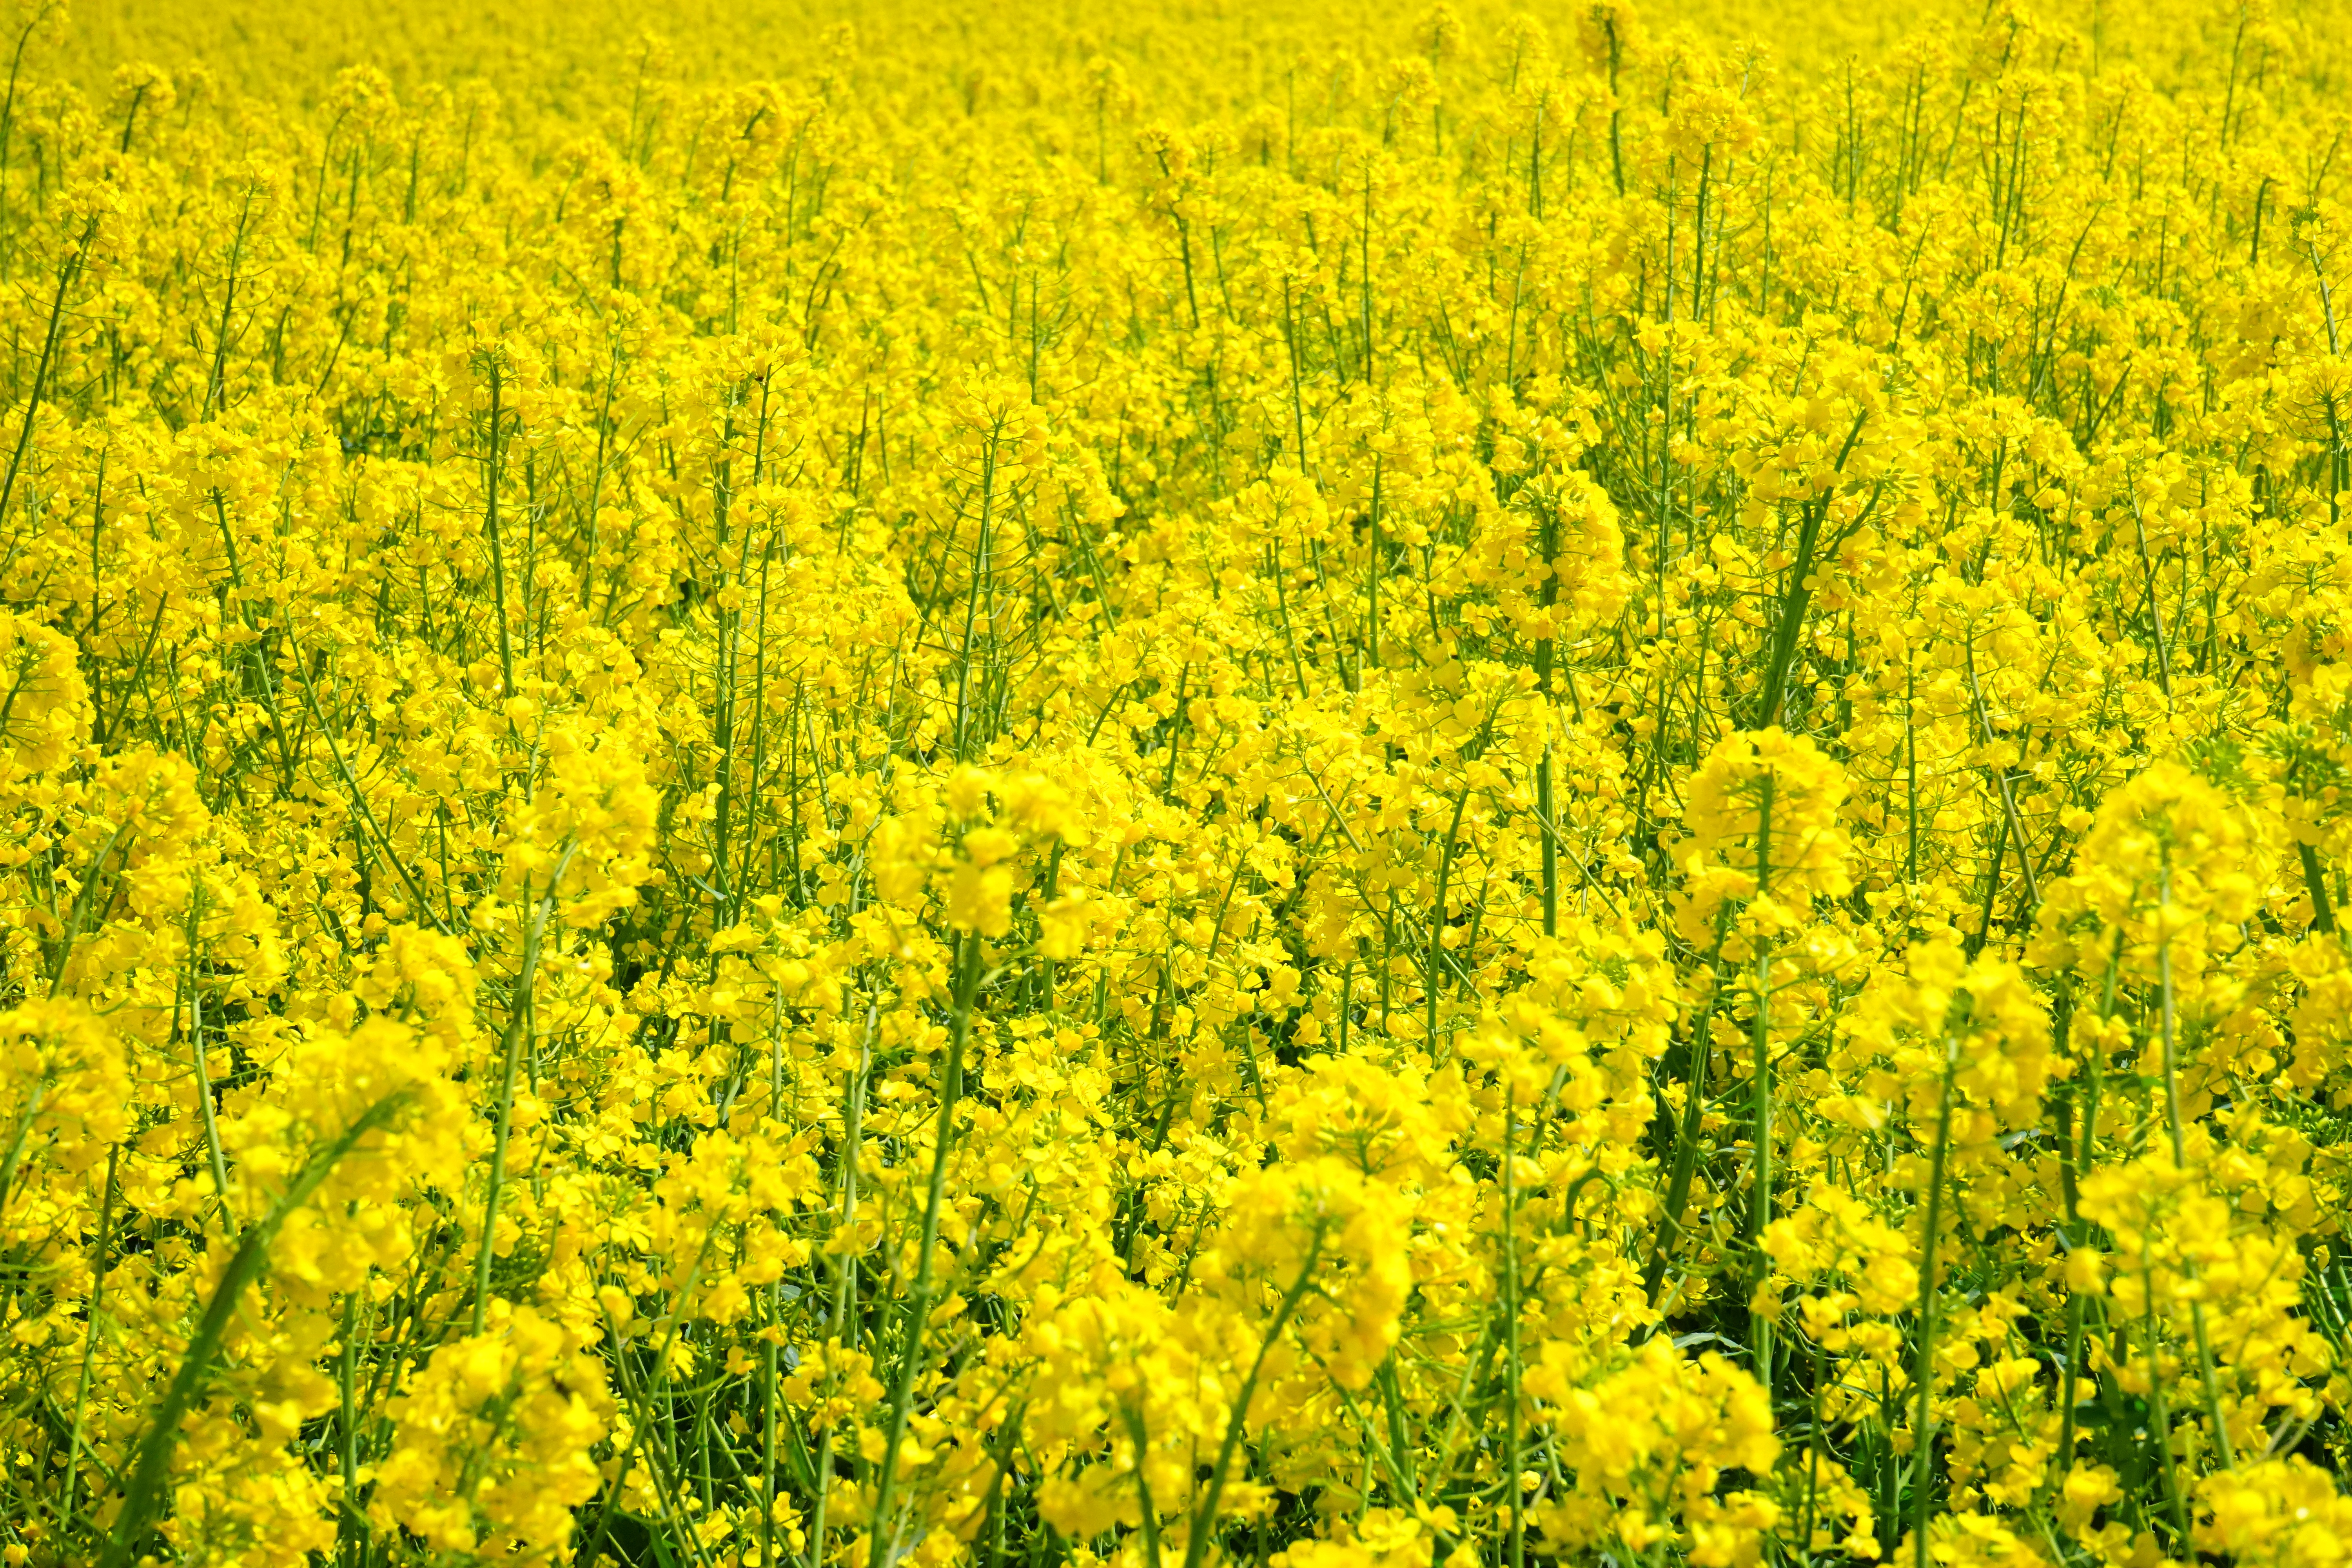
landscape, nature, plant, field, meadow, prairie, flower, summer, food, spring, produce, vegetable, crop, yellow, agriculture, rapeseed, flowers, crops, canola, mustard, brassica, brassicaceae, oilseed rape, rape blossom, bl tenmeer, field of flowers, flowering plant, field of rapeseeds, rape blossoms, oilseed rape plants, brassica napus, cruciferous plant, grass family, land plant, mustard plant, mustard and cabbage family, brassica rapa, reps, lewat